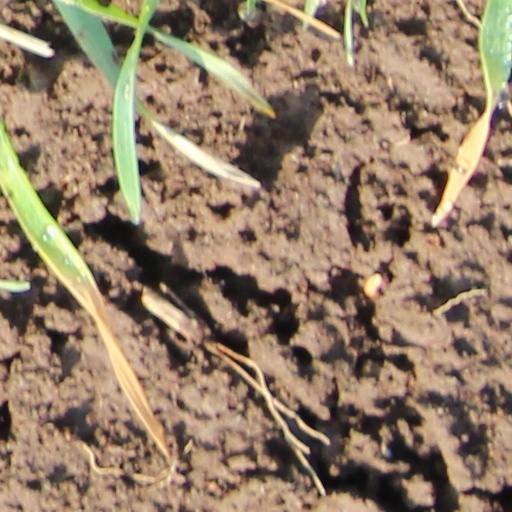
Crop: wheat